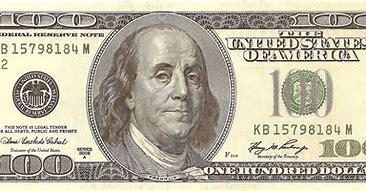
Brand: ON
Model: 100